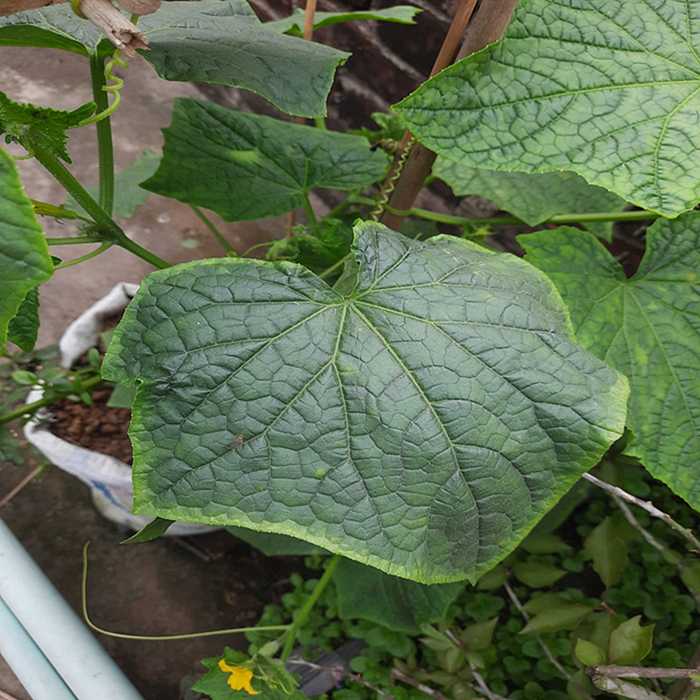
Plant: Cucumber
Label: Fresh leaf